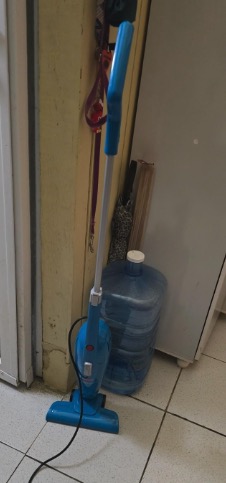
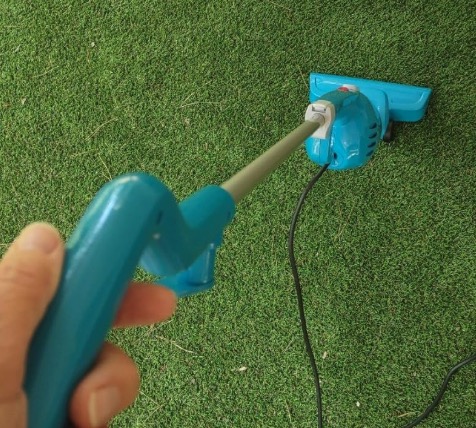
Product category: items_vacuum
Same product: yes